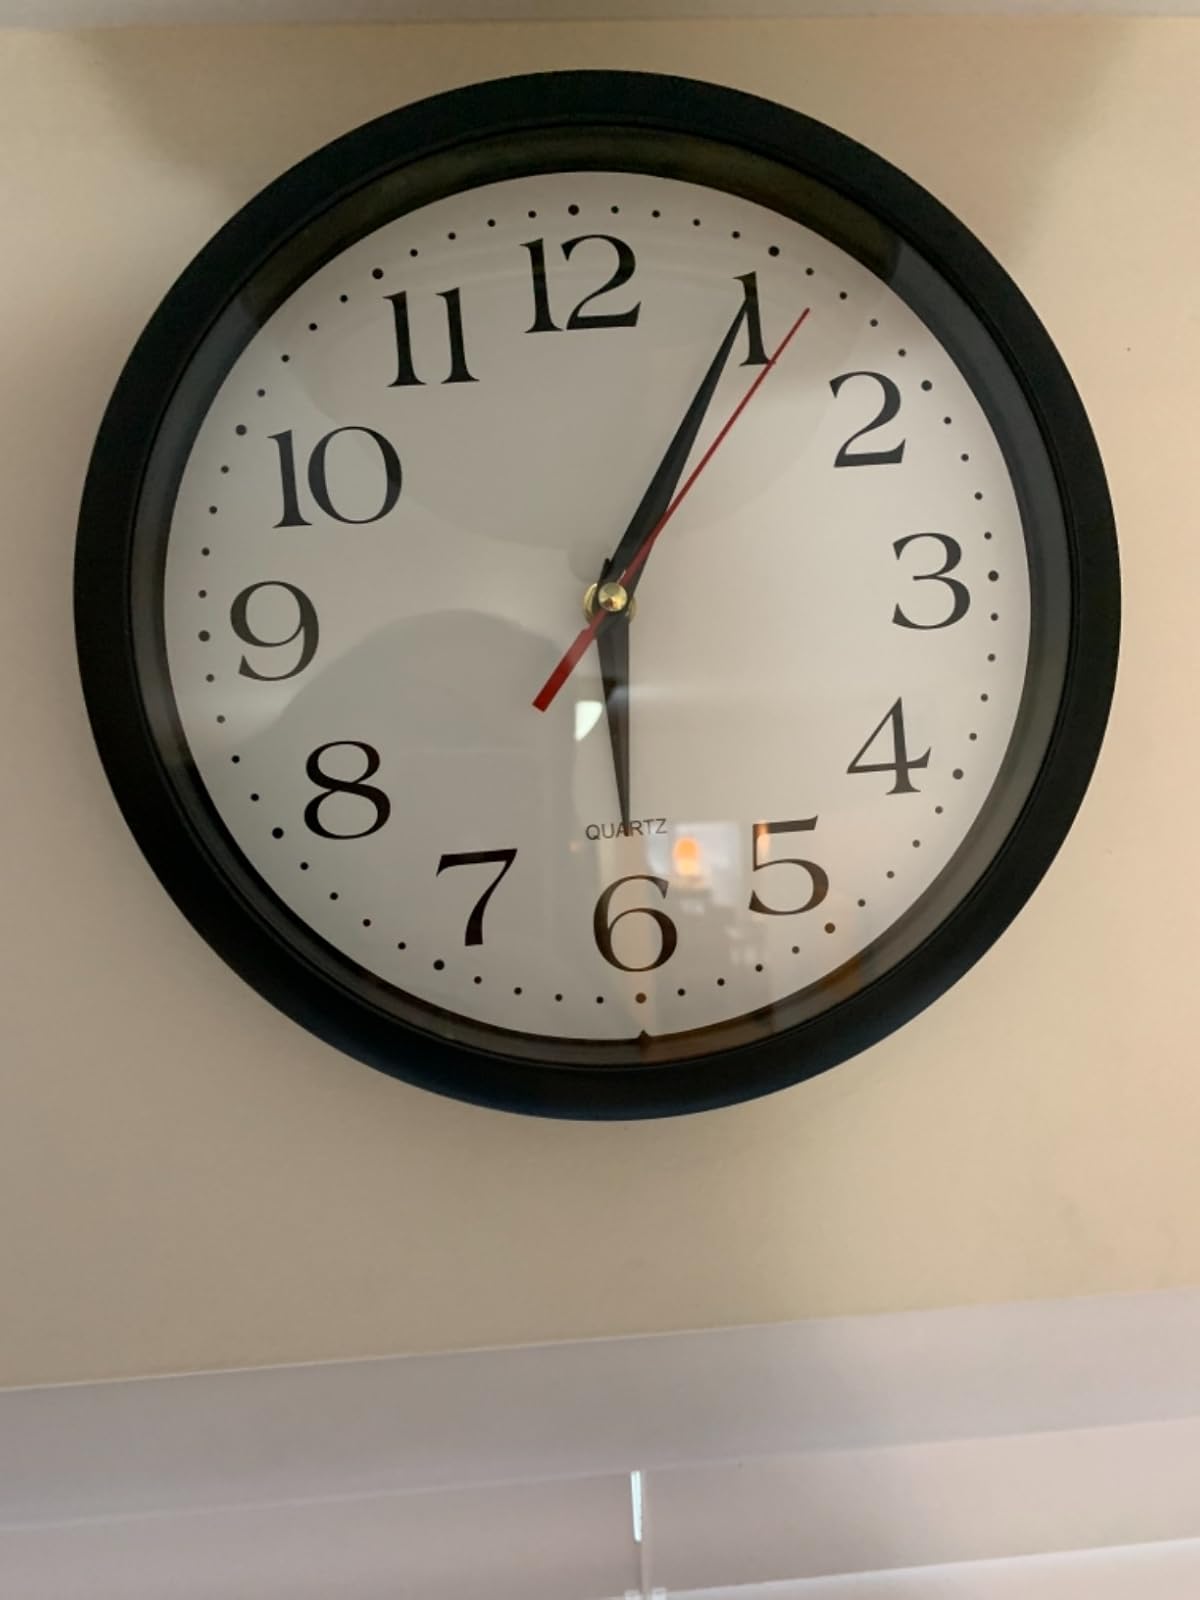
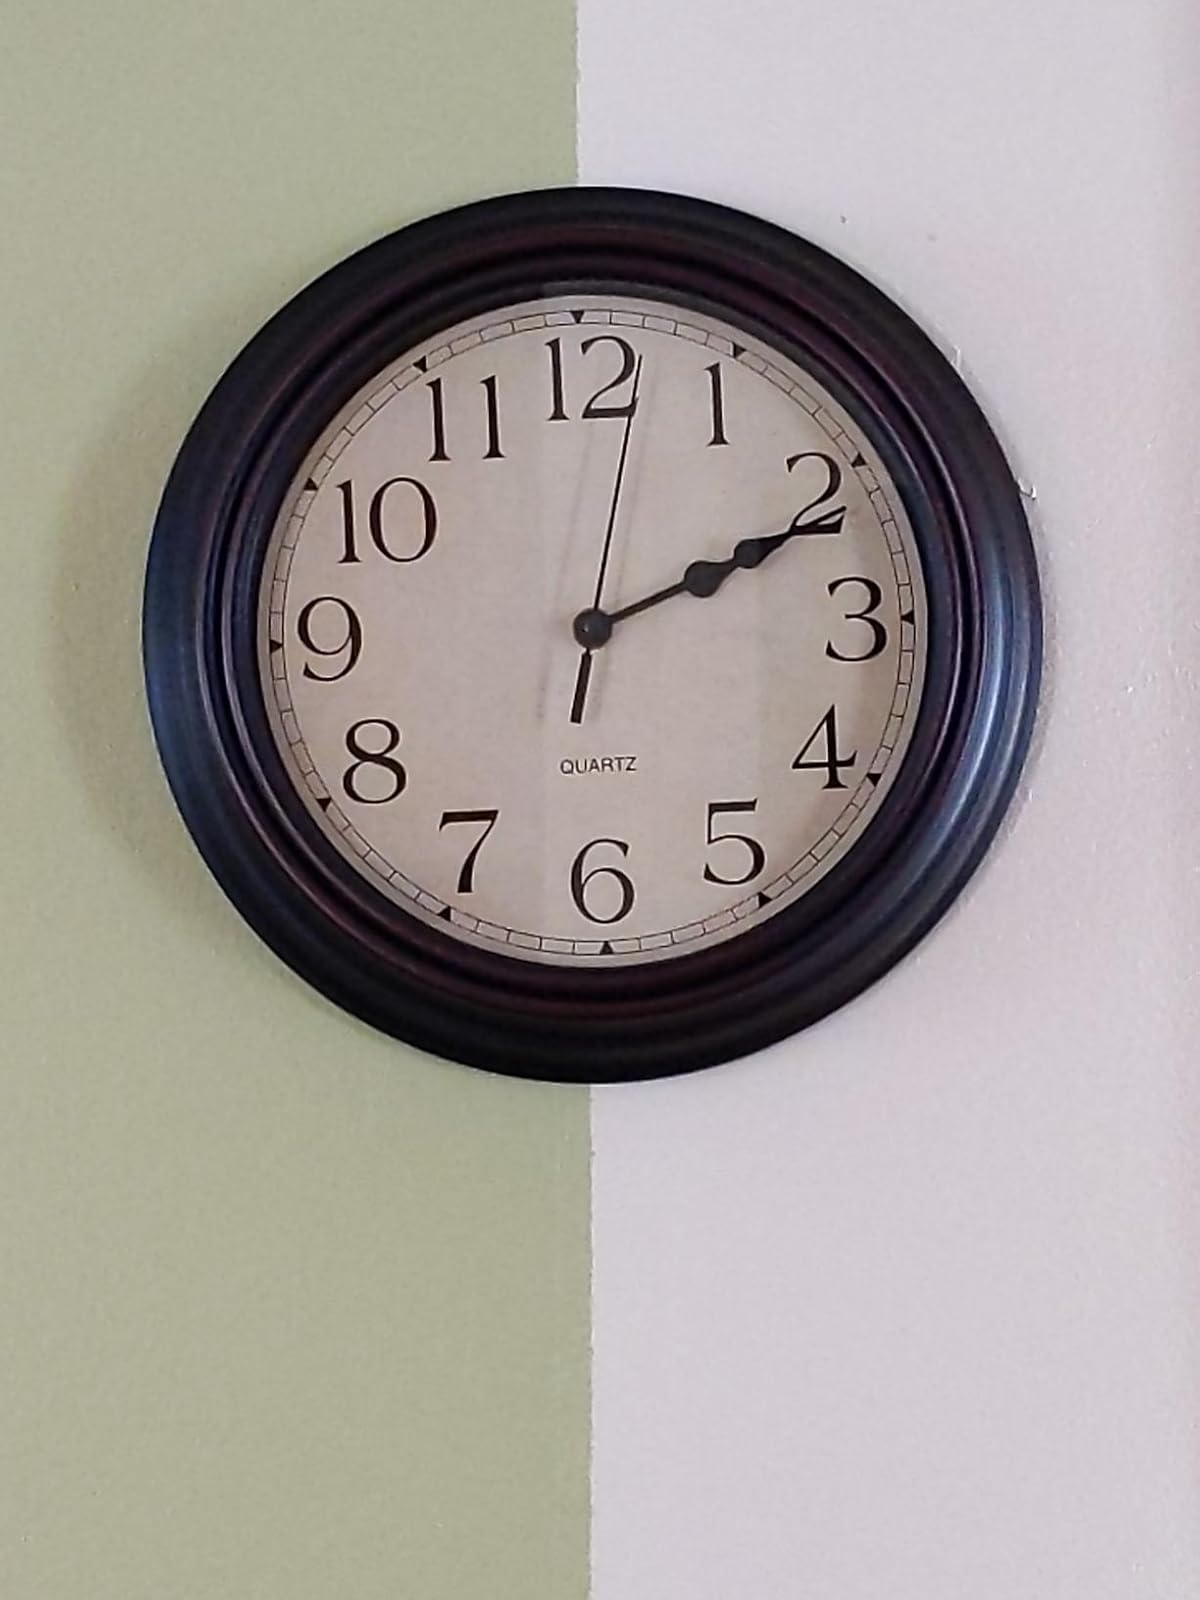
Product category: clock
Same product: no